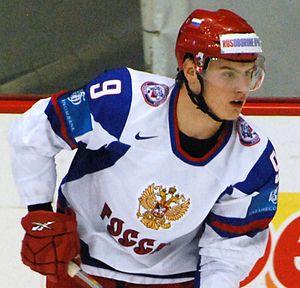
Dmitri Vladimirovitch Orlov - en russe : Дмитрий Владимирович Орлов - est un joueur professionnel russe de hockey sur glace. Il évolue au poste de défenseur.